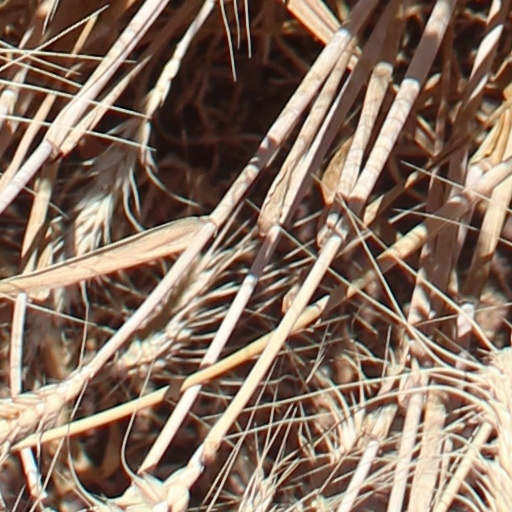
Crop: wheat